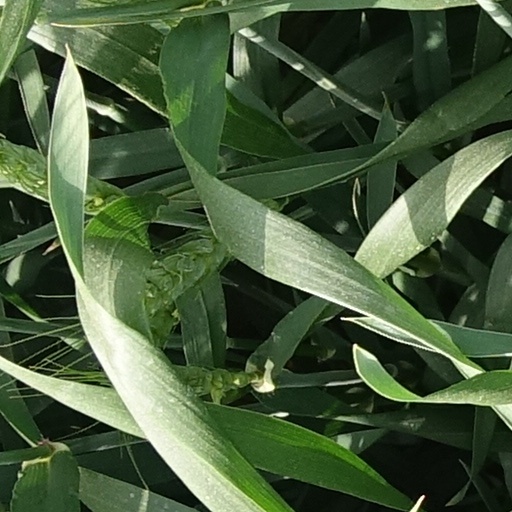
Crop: wheat